Genova (1953 film)

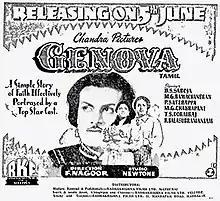
Poster of the Tamil version

Genova is a 1953 Indian war romance film, directed by F. Nagoor and produced by E. P. Eppan. The film stars M. G. Ramachandran, B. S. Saroja and P. S. Veerappa. It was filmed simultaneously in Malayalam and Tamil, with the Tamil version releasing two months after the Malayalam version.